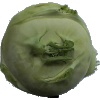
Label: Kohlrabi 1